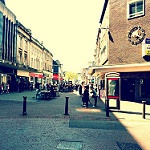
Label: street